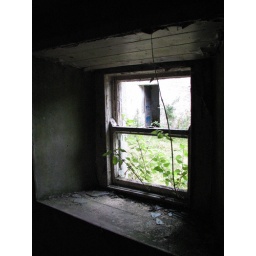
Sash window looking out on garden and outhouse in the old house